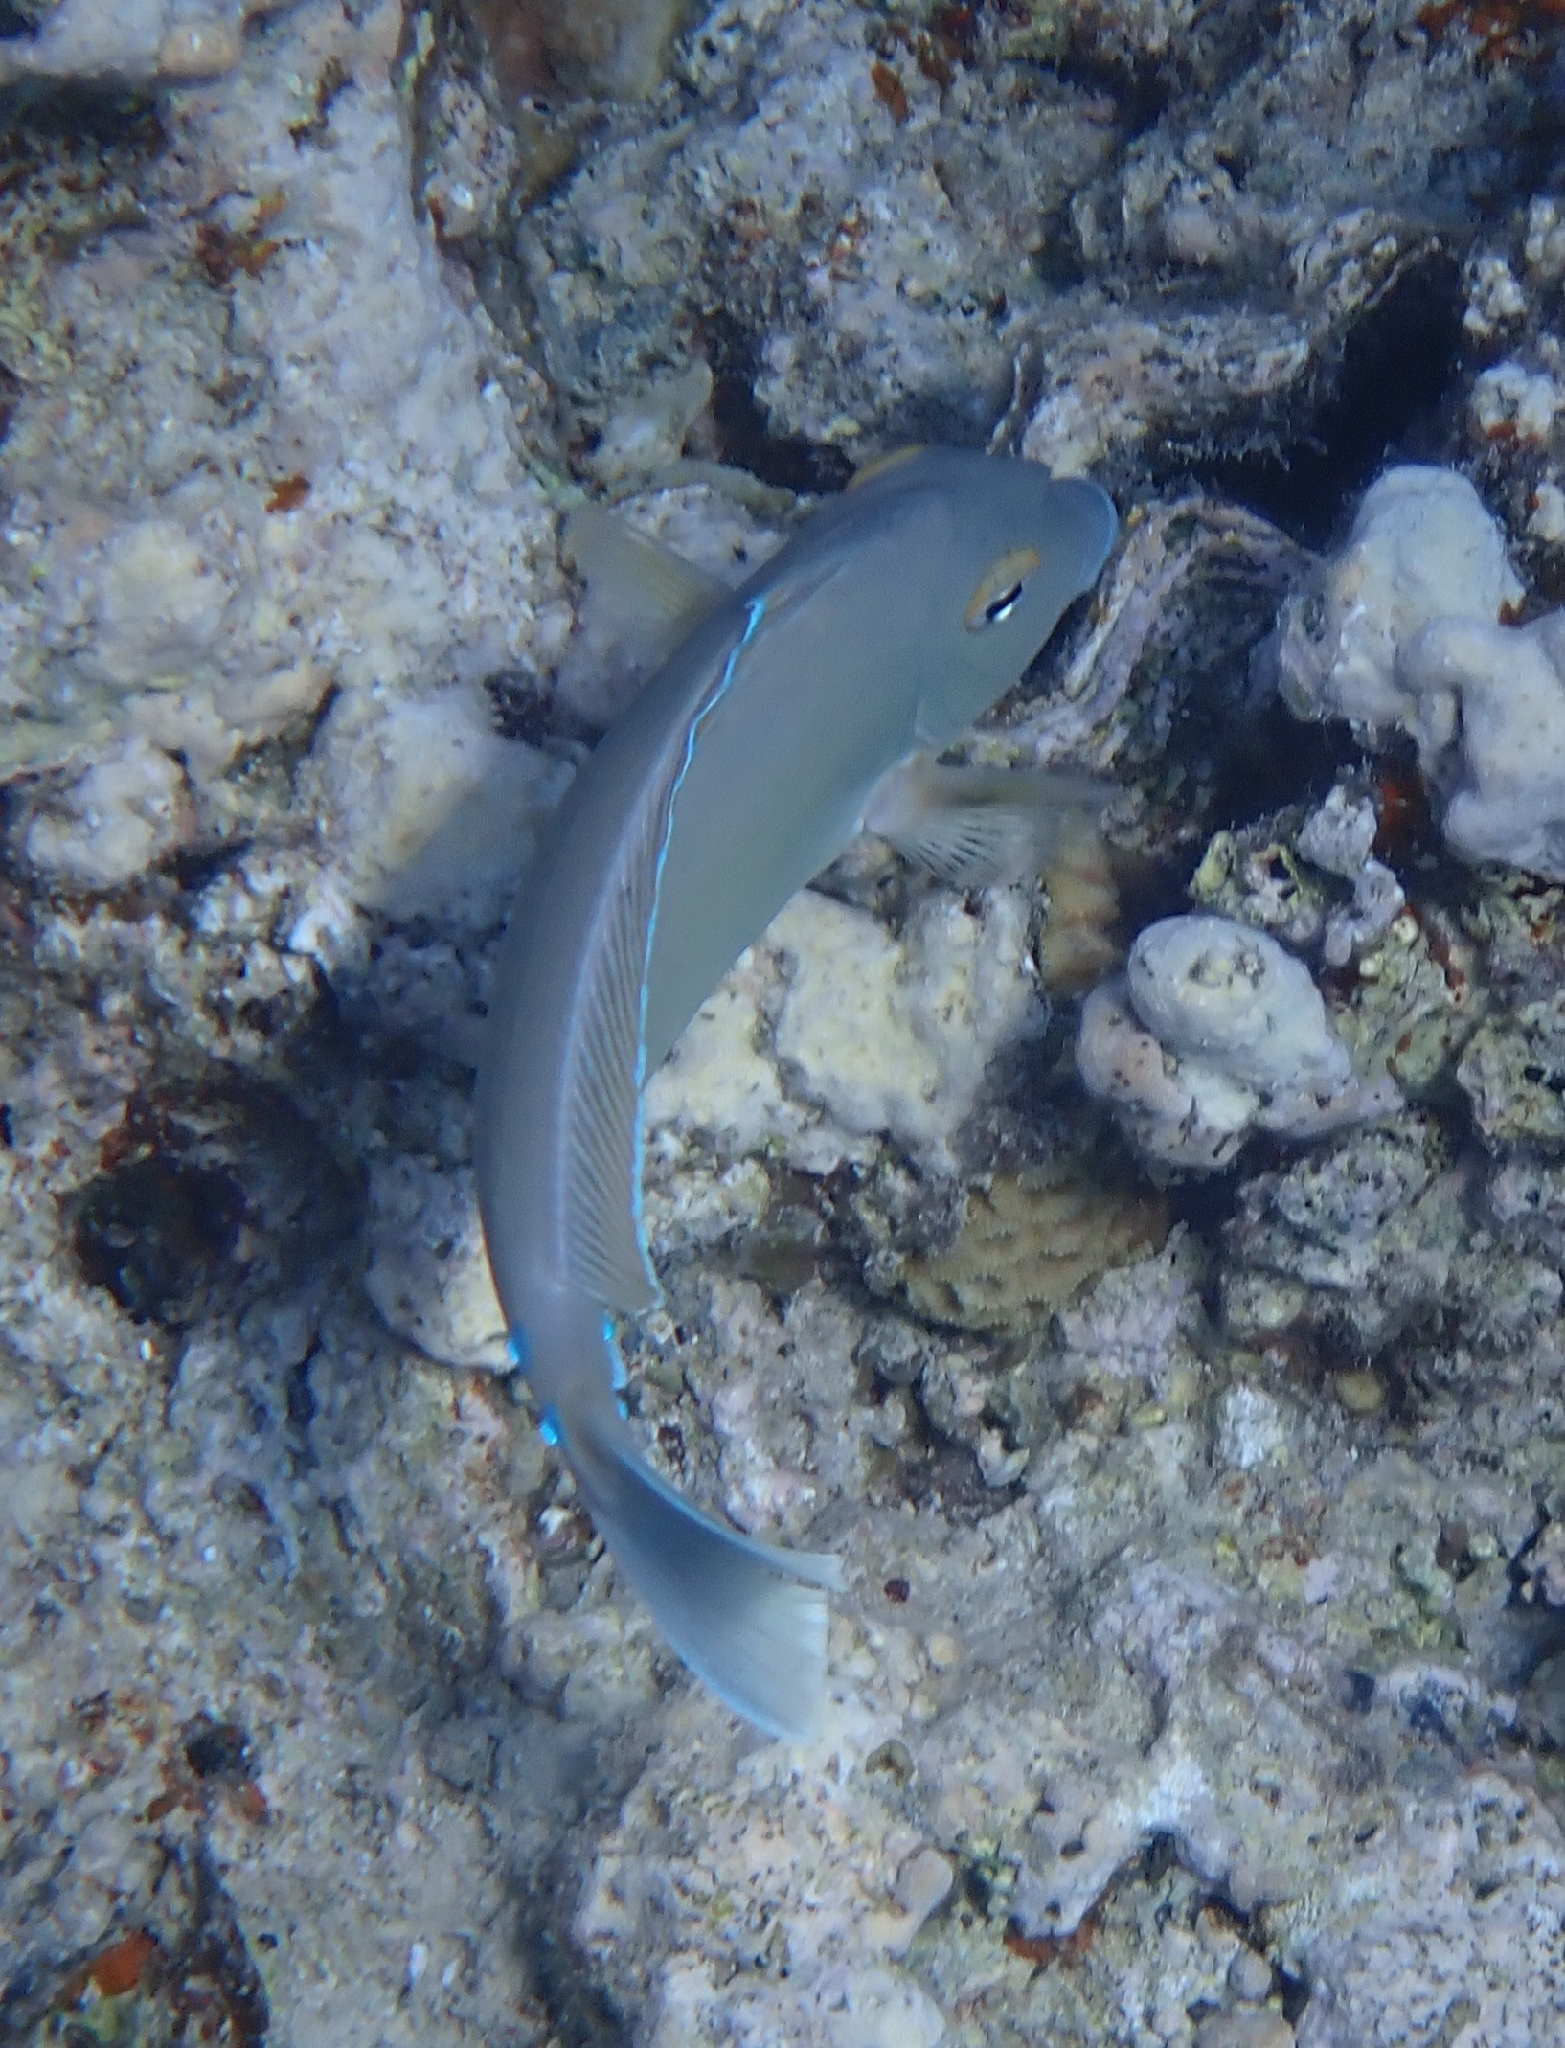
Naso unicornis (Bluespine Unicornfish)